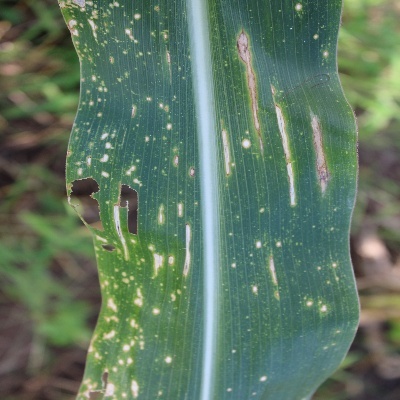
Label: Corn_(Maize)___Leaf_Spot